Beaufort National Cemetery

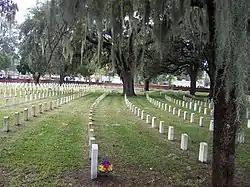
Beaufort National Cemetery

Beaufort National Cemetery is a United States National Cemetery in Beaufort, South Carolina. Managed by the United States Department of Veterans Affairs, it encompasses , and as of 2024, had over 28,725 interments.